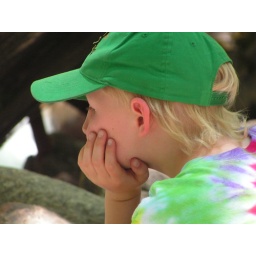
Garrett contemplates matters while watching water coming down the river of brial veil falls in Yosemite.